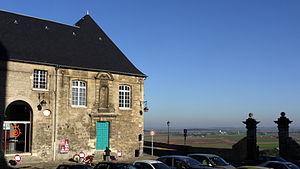
Place dans la ville haute de Laon près de la cathédrale
L'hôtel-Dieu de Laon était un Hôtel-Dieu situé à Laon, en France qui sert actuellement Maison des Arts et Loisirs.
Cet article recense les monuments historiques de Laon, en France.